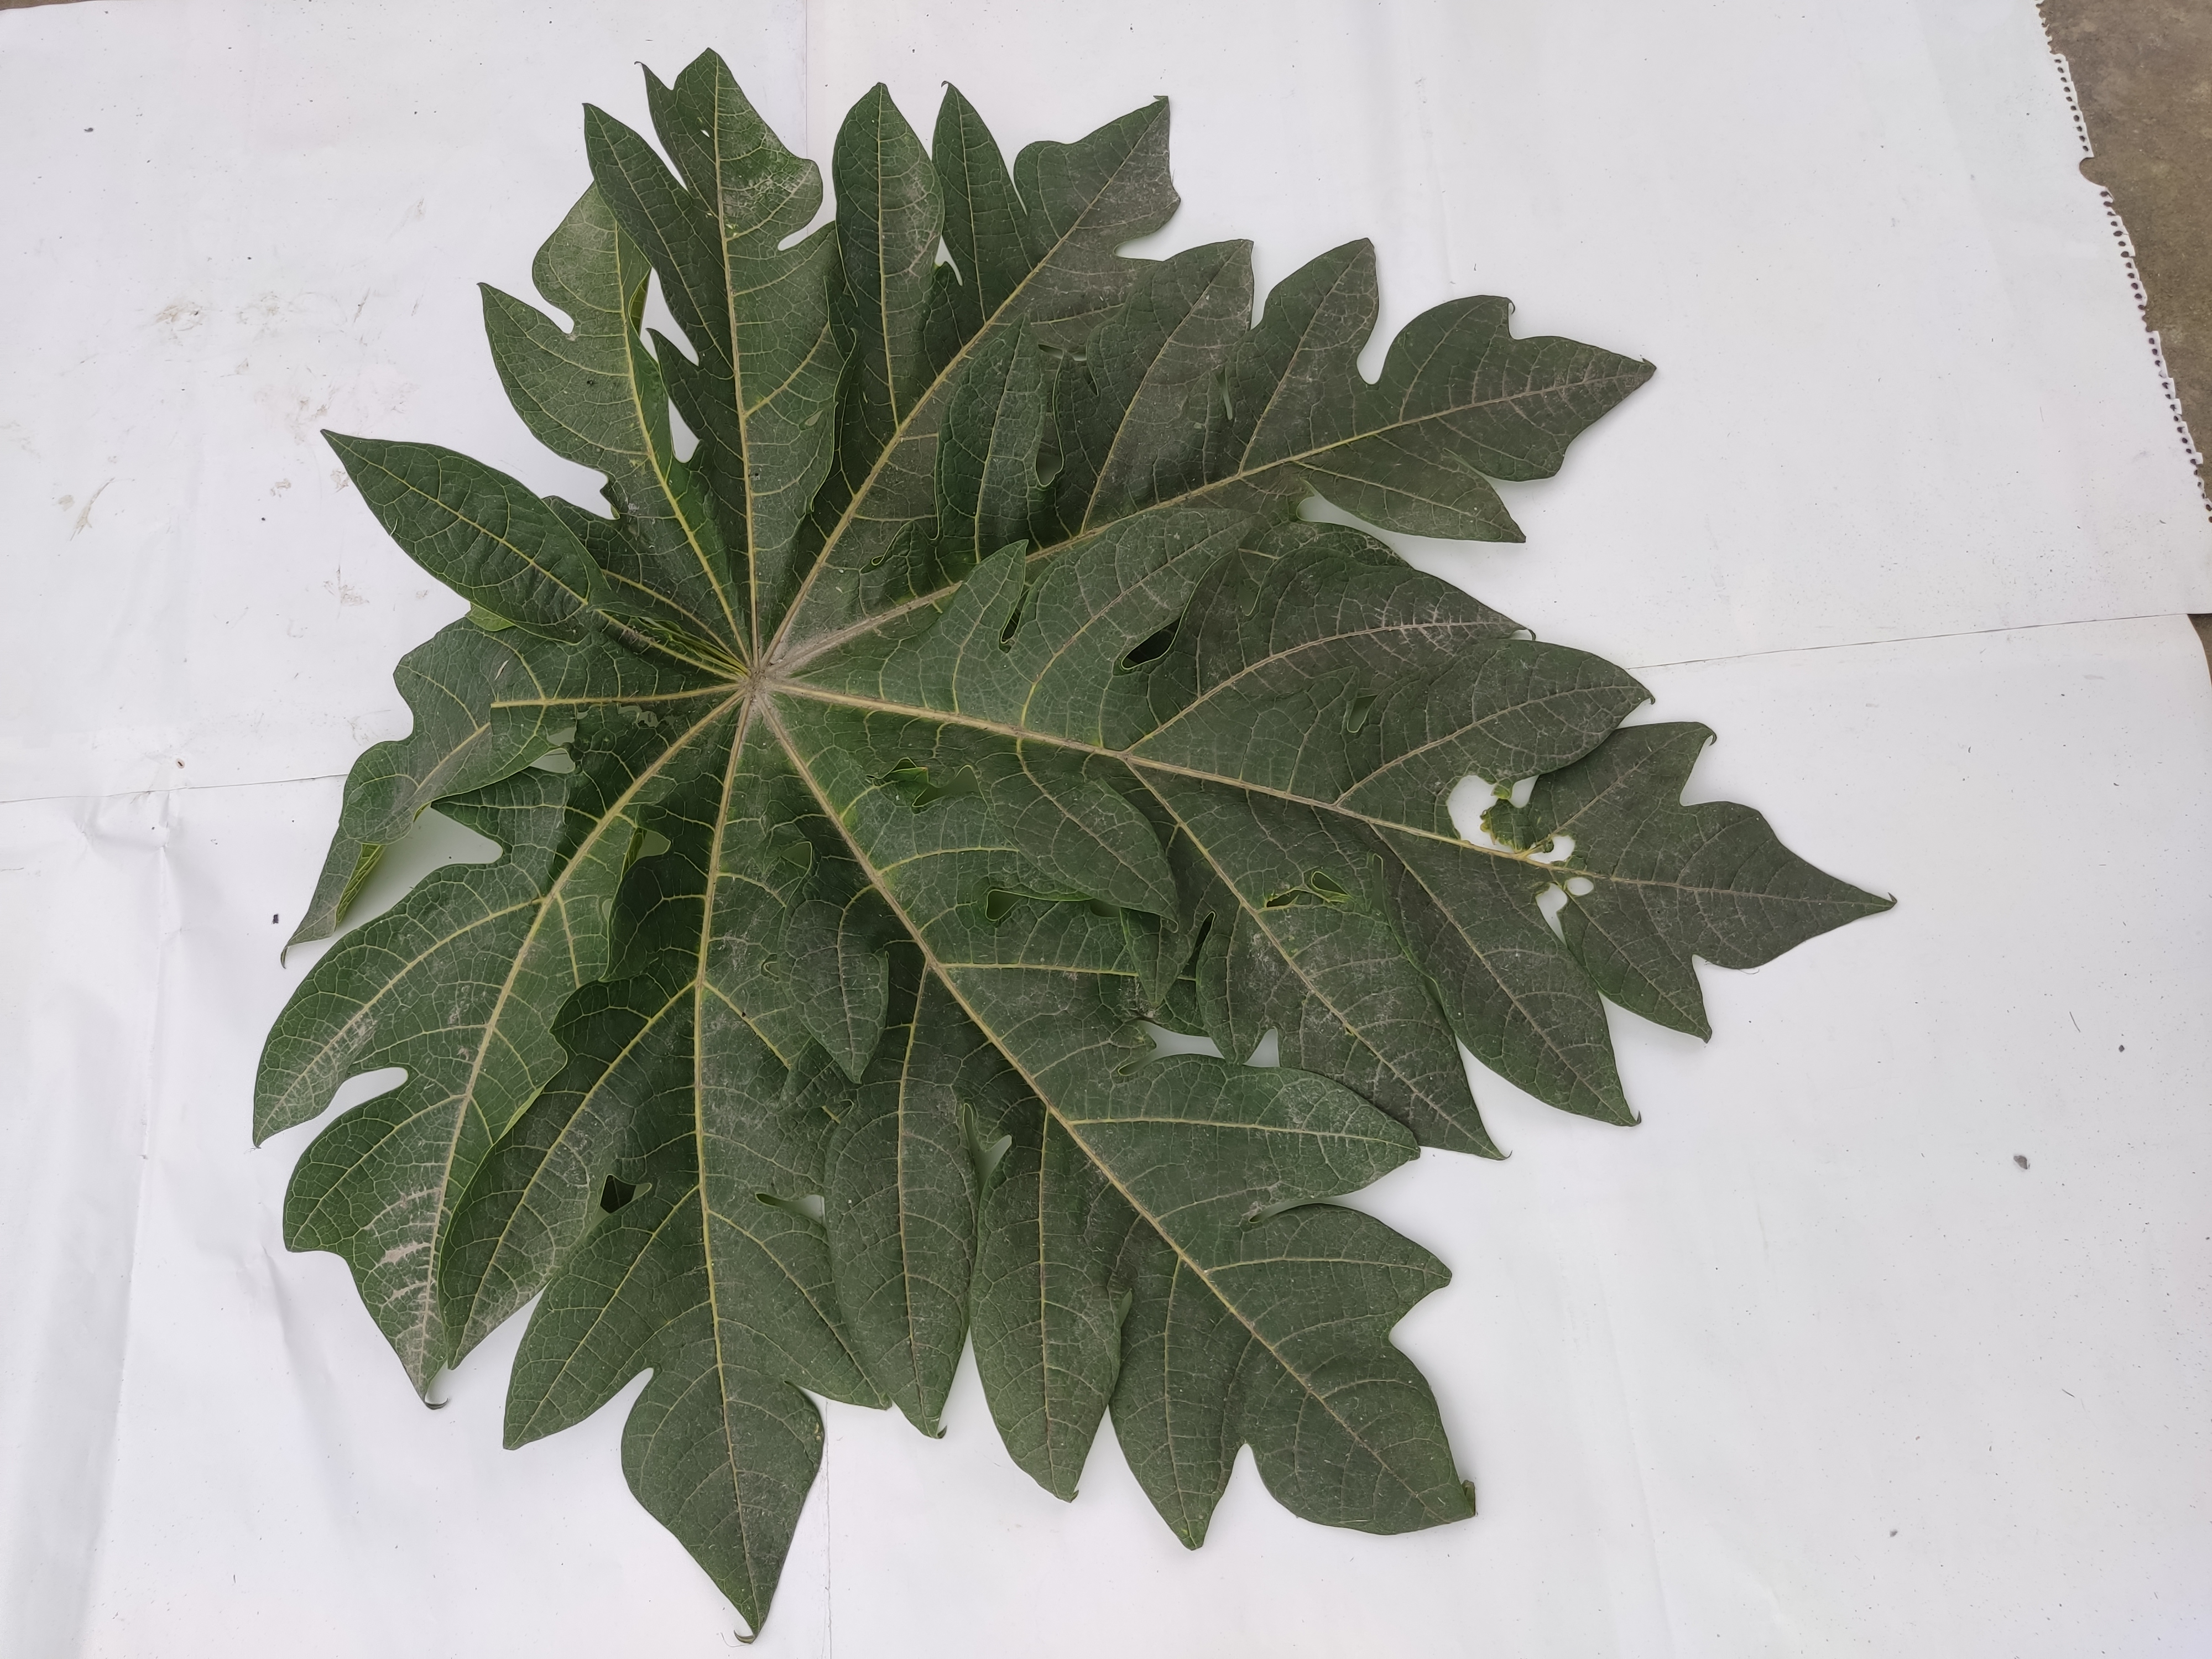
Label: Healthy Leaf